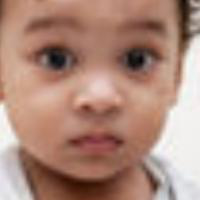
Age group: age 01-10